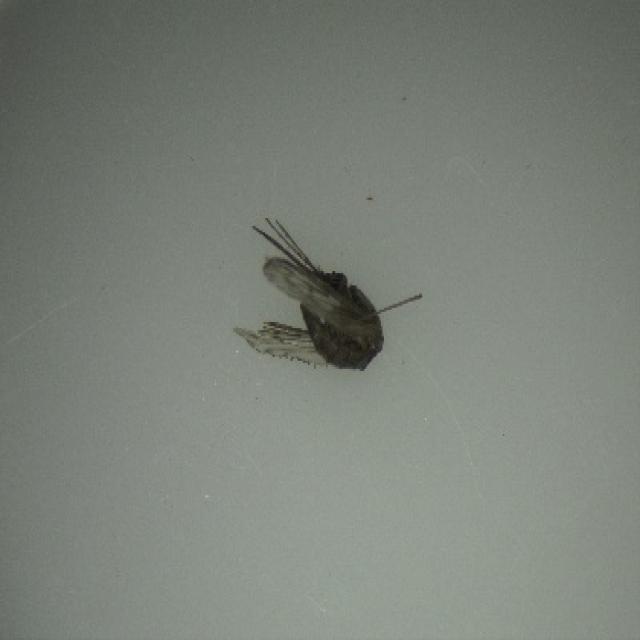
Species: anopheles_sinensis